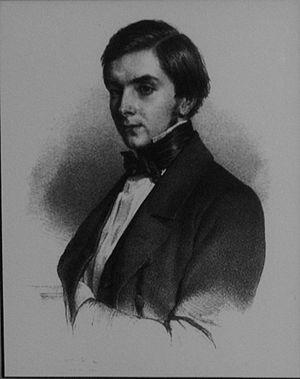
Guido Henckel von Donnersmarck, né le 10 août 1830 à Breslau et mort le 19 décembre 1916 à Berlin, est un gentilhomme allemand, magnat de l'industrie et préfet de la Lorraine annexée, sous l'Empire allemand.
Esther Lachmann, née Esther Pauline Blanche Lachmann et généralement connue sous le nom « la Païva », comtesse Henckel von Donnersmarck, née le 7 mai 1819 à Moscou et morte le 21 janvier 1884 au château de Neudeck en Silésie, est une célèbre courtisane et demi-mondaine du XIXᵉ siècle.